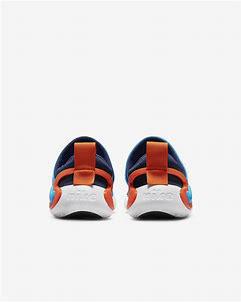
Brand: Nike
Model: Dynamo Go